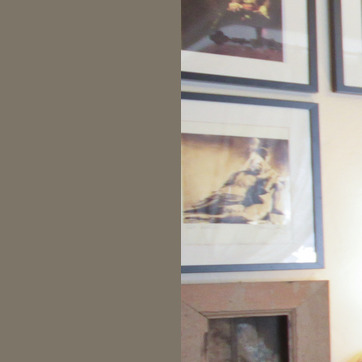
Material: glass